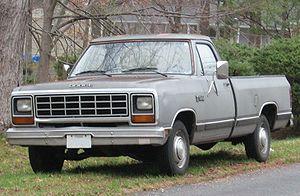
Le Ram est un véhicule pick-up de la marque américaine Dodge. Le nom fut pour la première fois utilisé en 1981 afin de désigner le remplaçant de la gamme Dodge D Series.